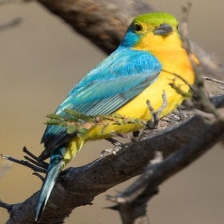
Species: ORANGE BRESTED BUNTING
Scientific name: PASSERINA LECLANCHERII
ImageNet parent category: indigo_bunting